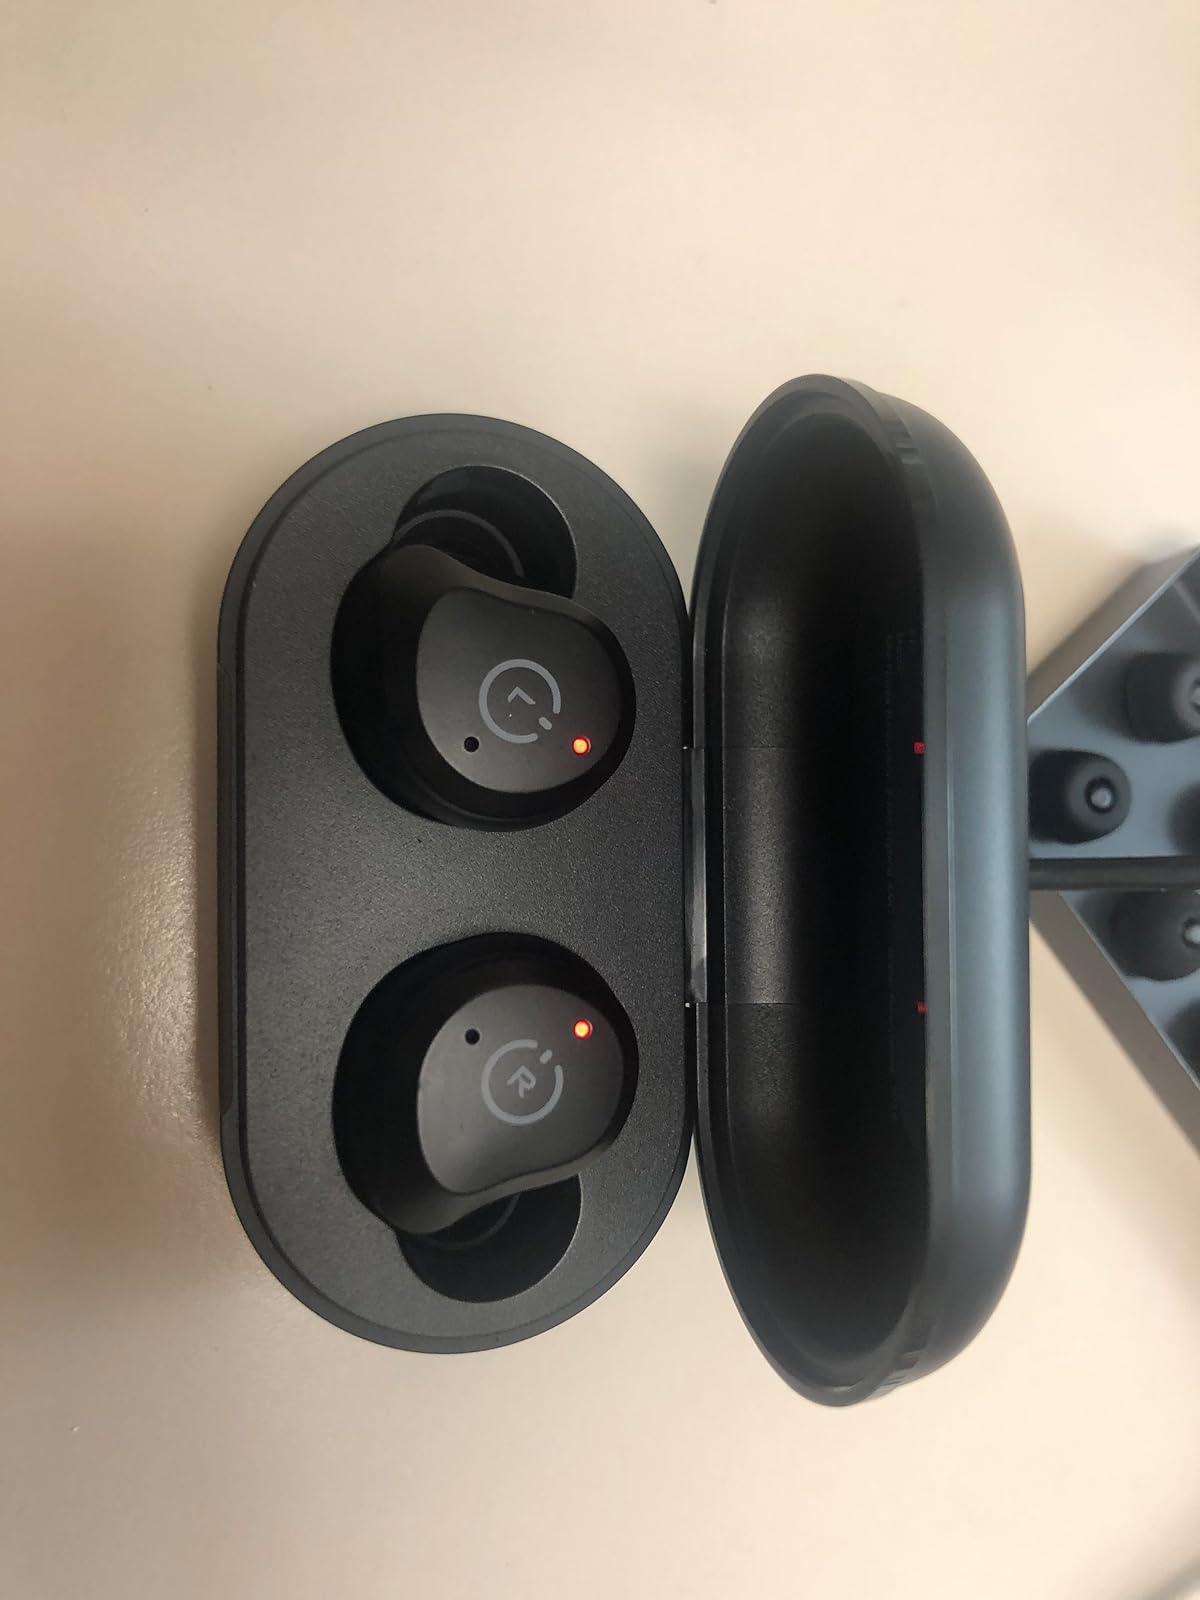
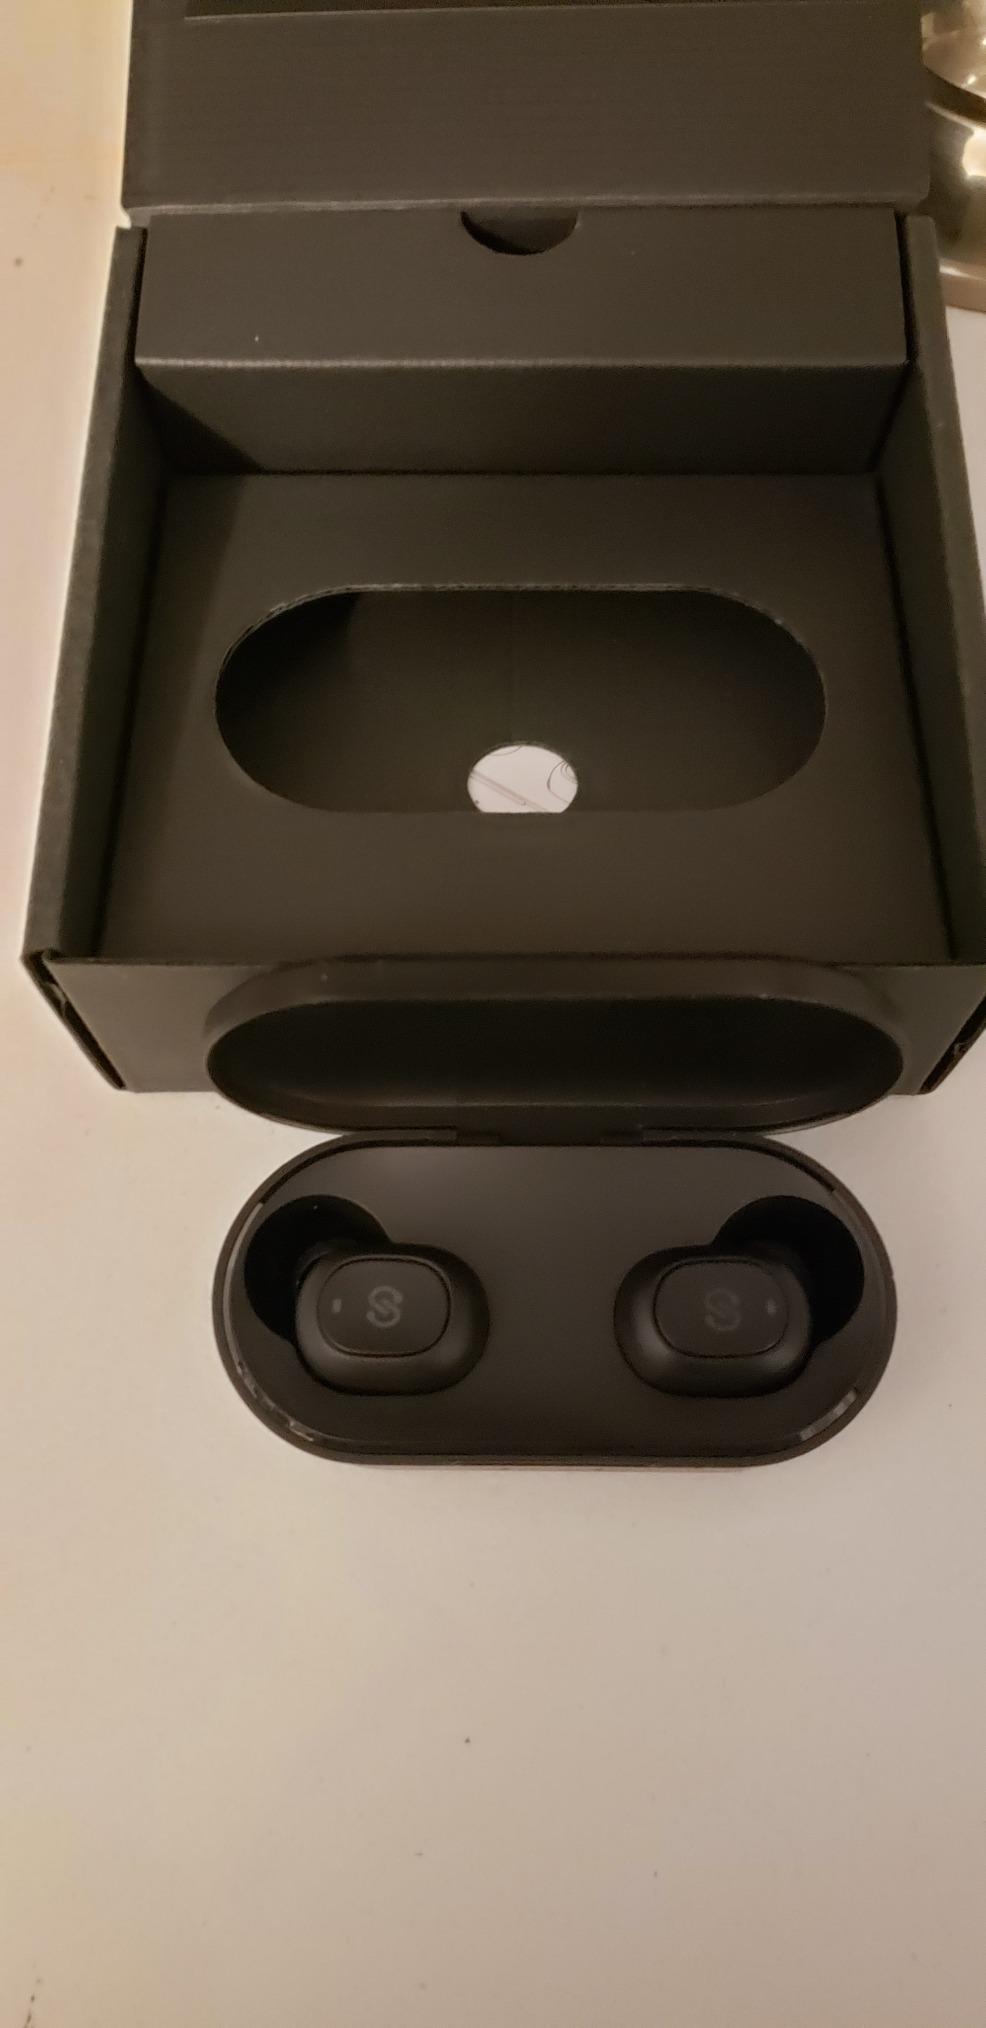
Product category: earbuds
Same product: no